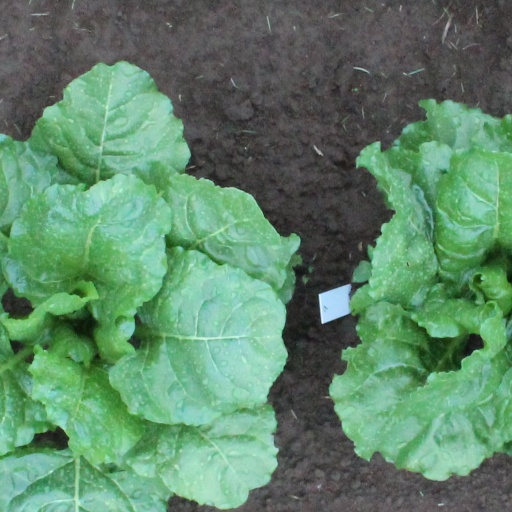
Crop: sugar beet